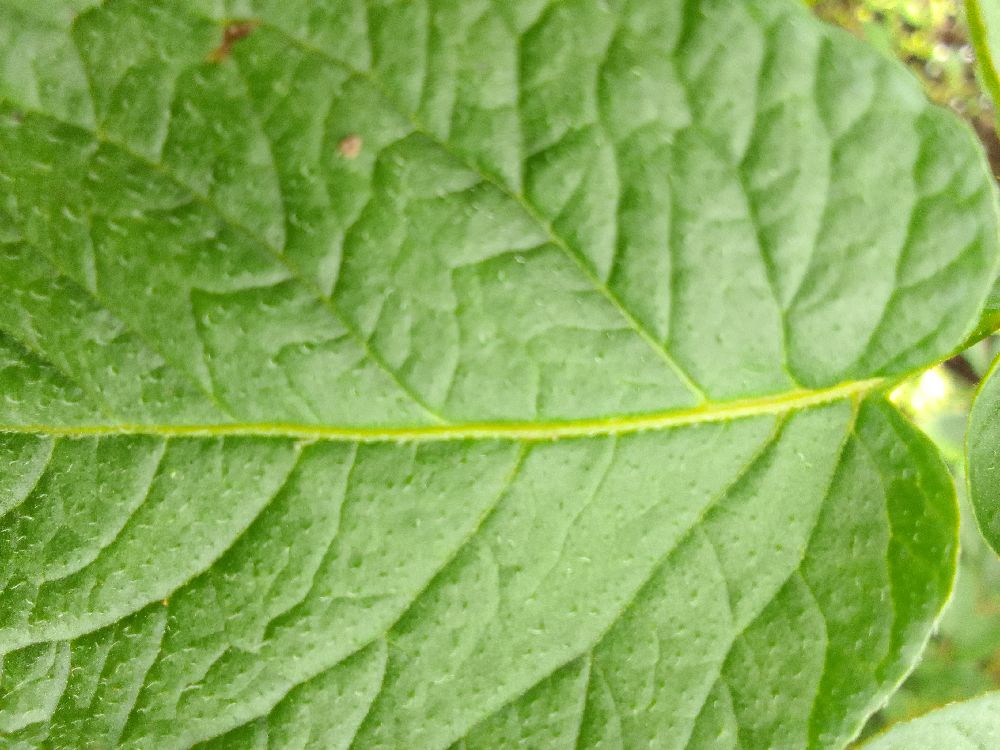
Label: Healthy